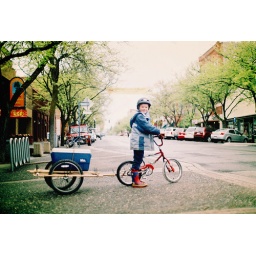
this fantastic little boy made that addition to his bike by himself with bamboo and whatnot